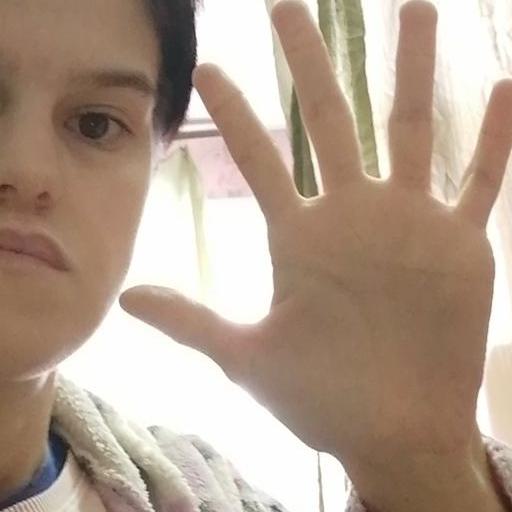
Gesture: palm